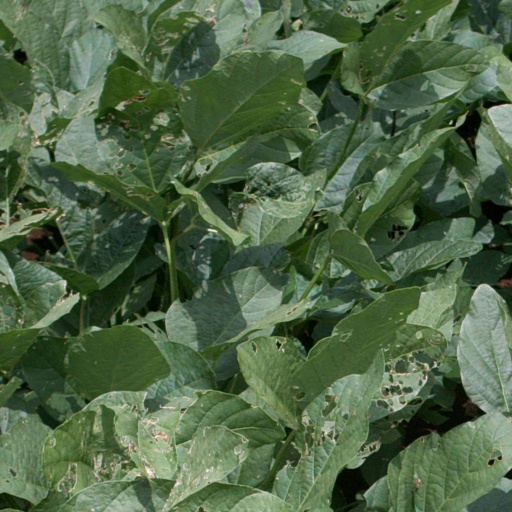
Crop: soybean